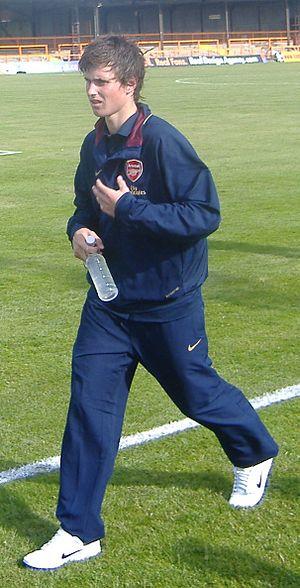
Håvard Nordtveit est un footballeur international norvégien, né le 21 juin 1990 à Vats. Il joue défenseur central à TSG Hoffenheim.